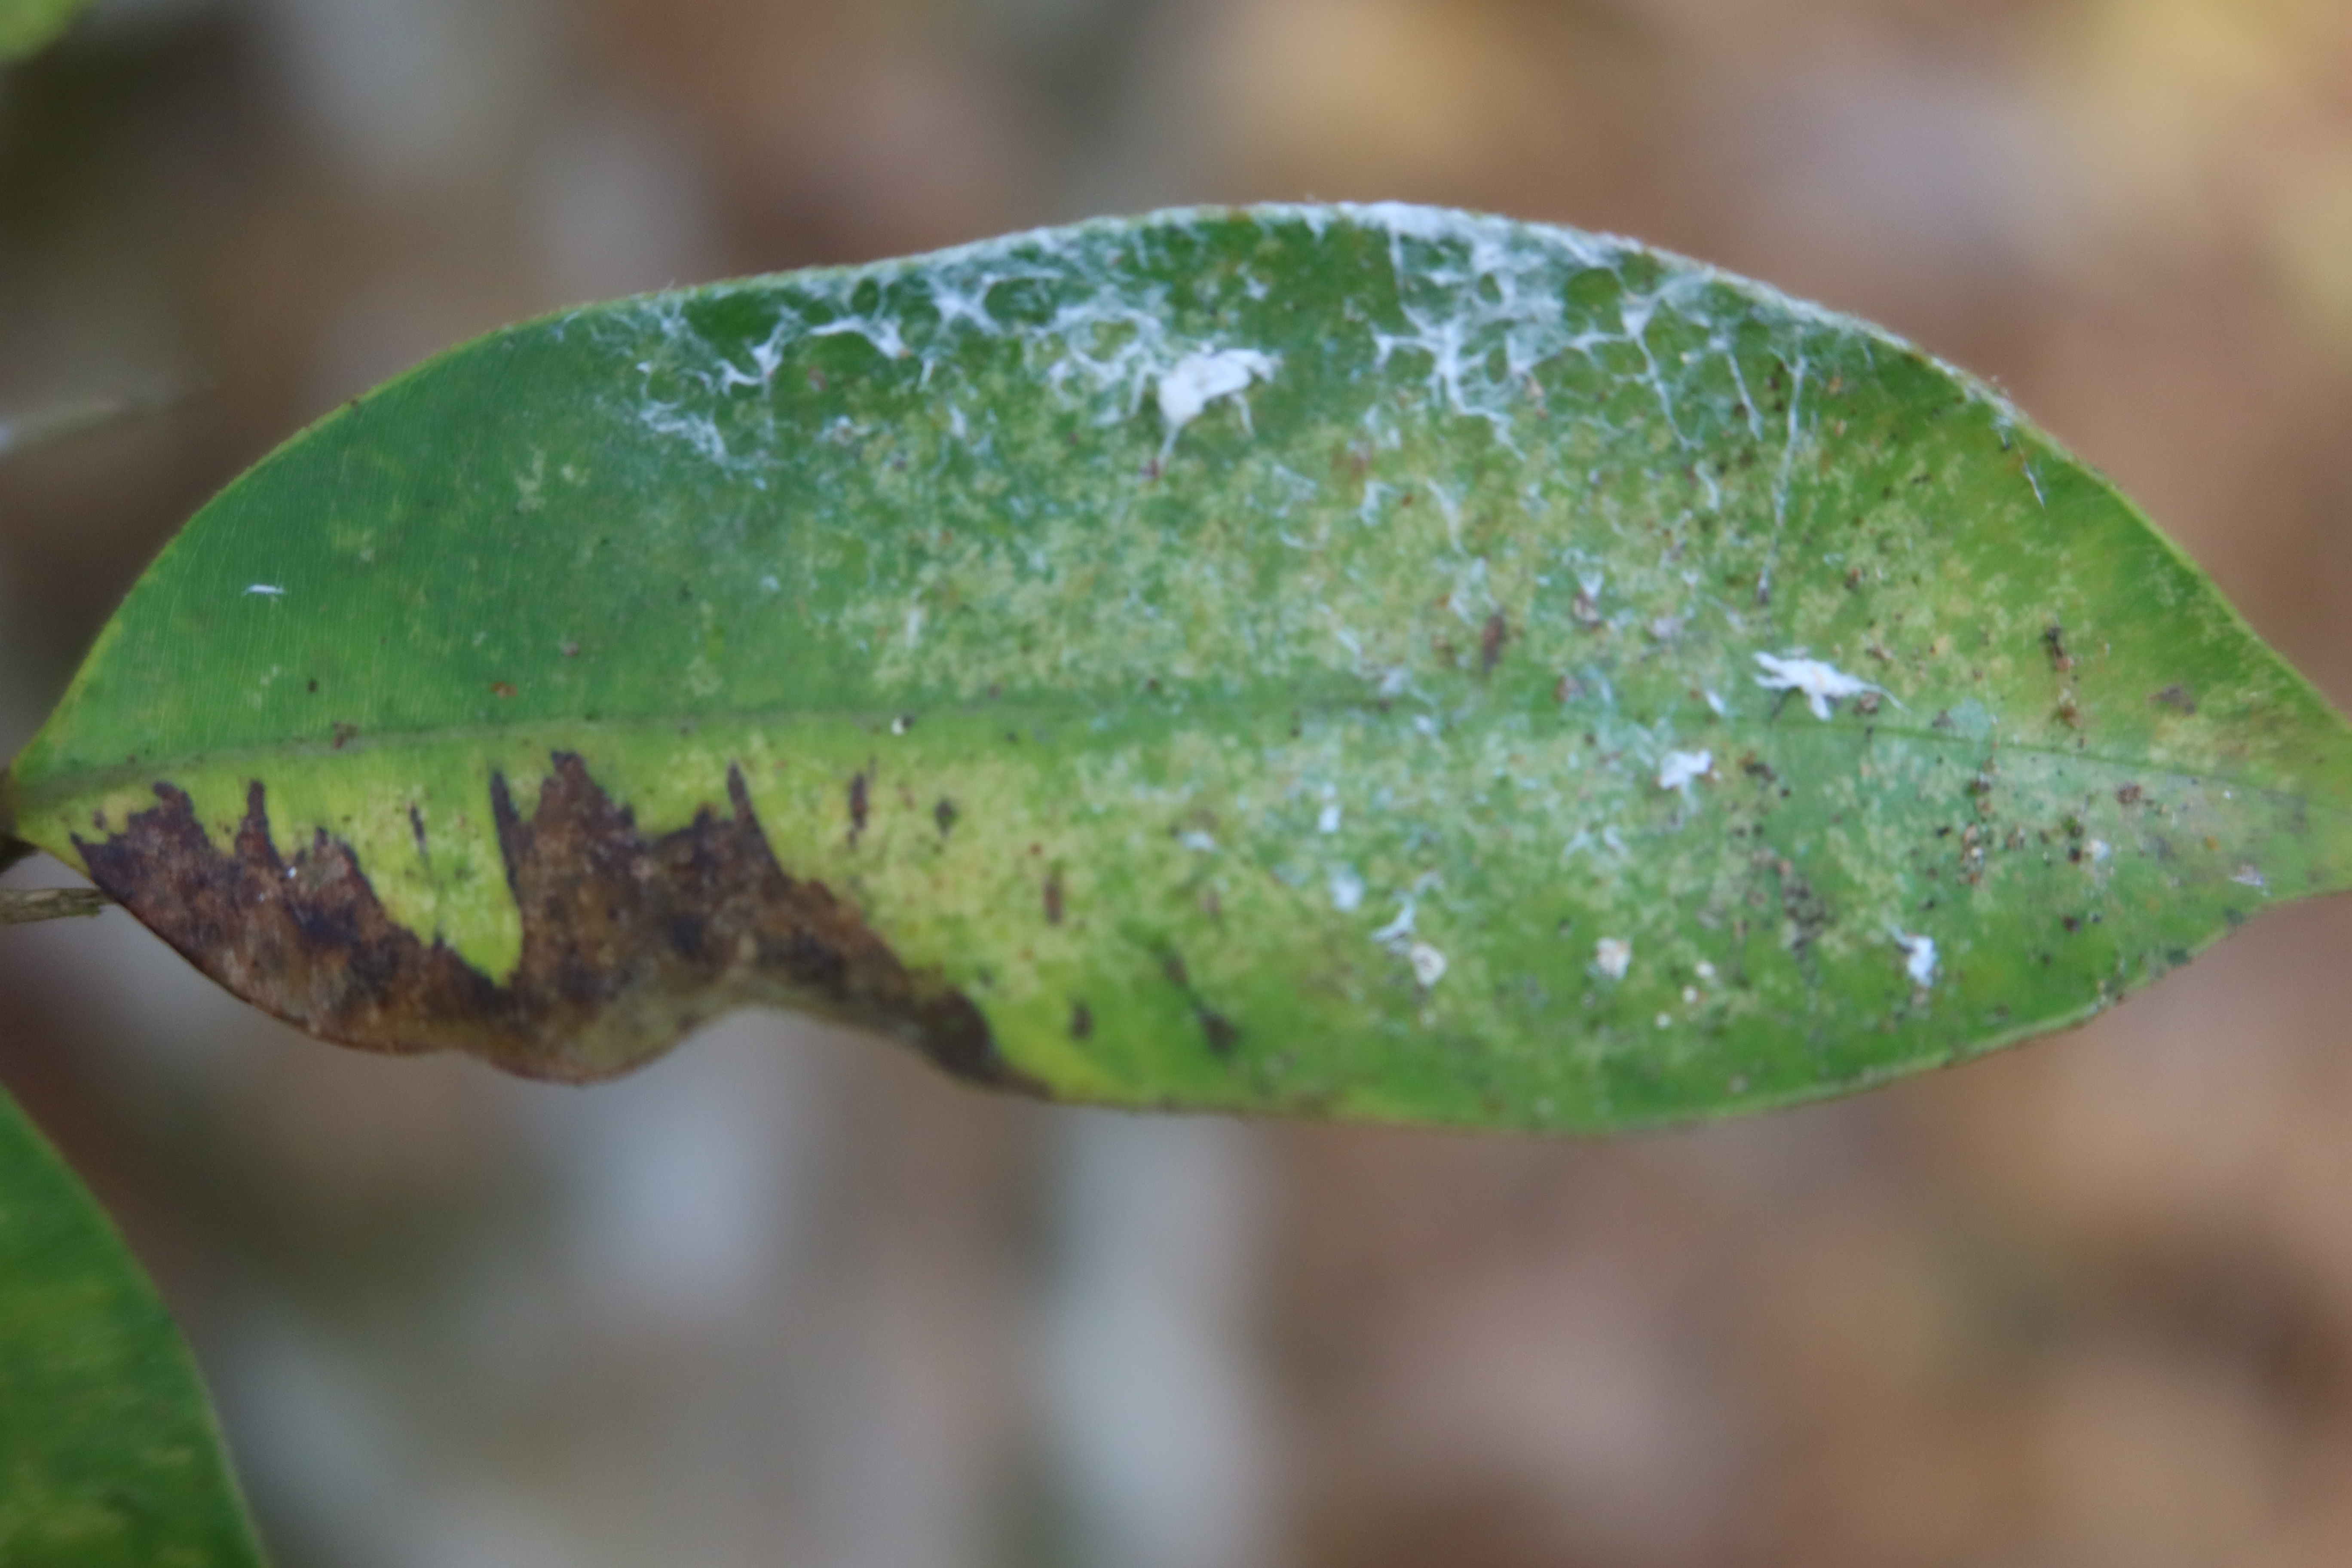
Label: Powdery mildew